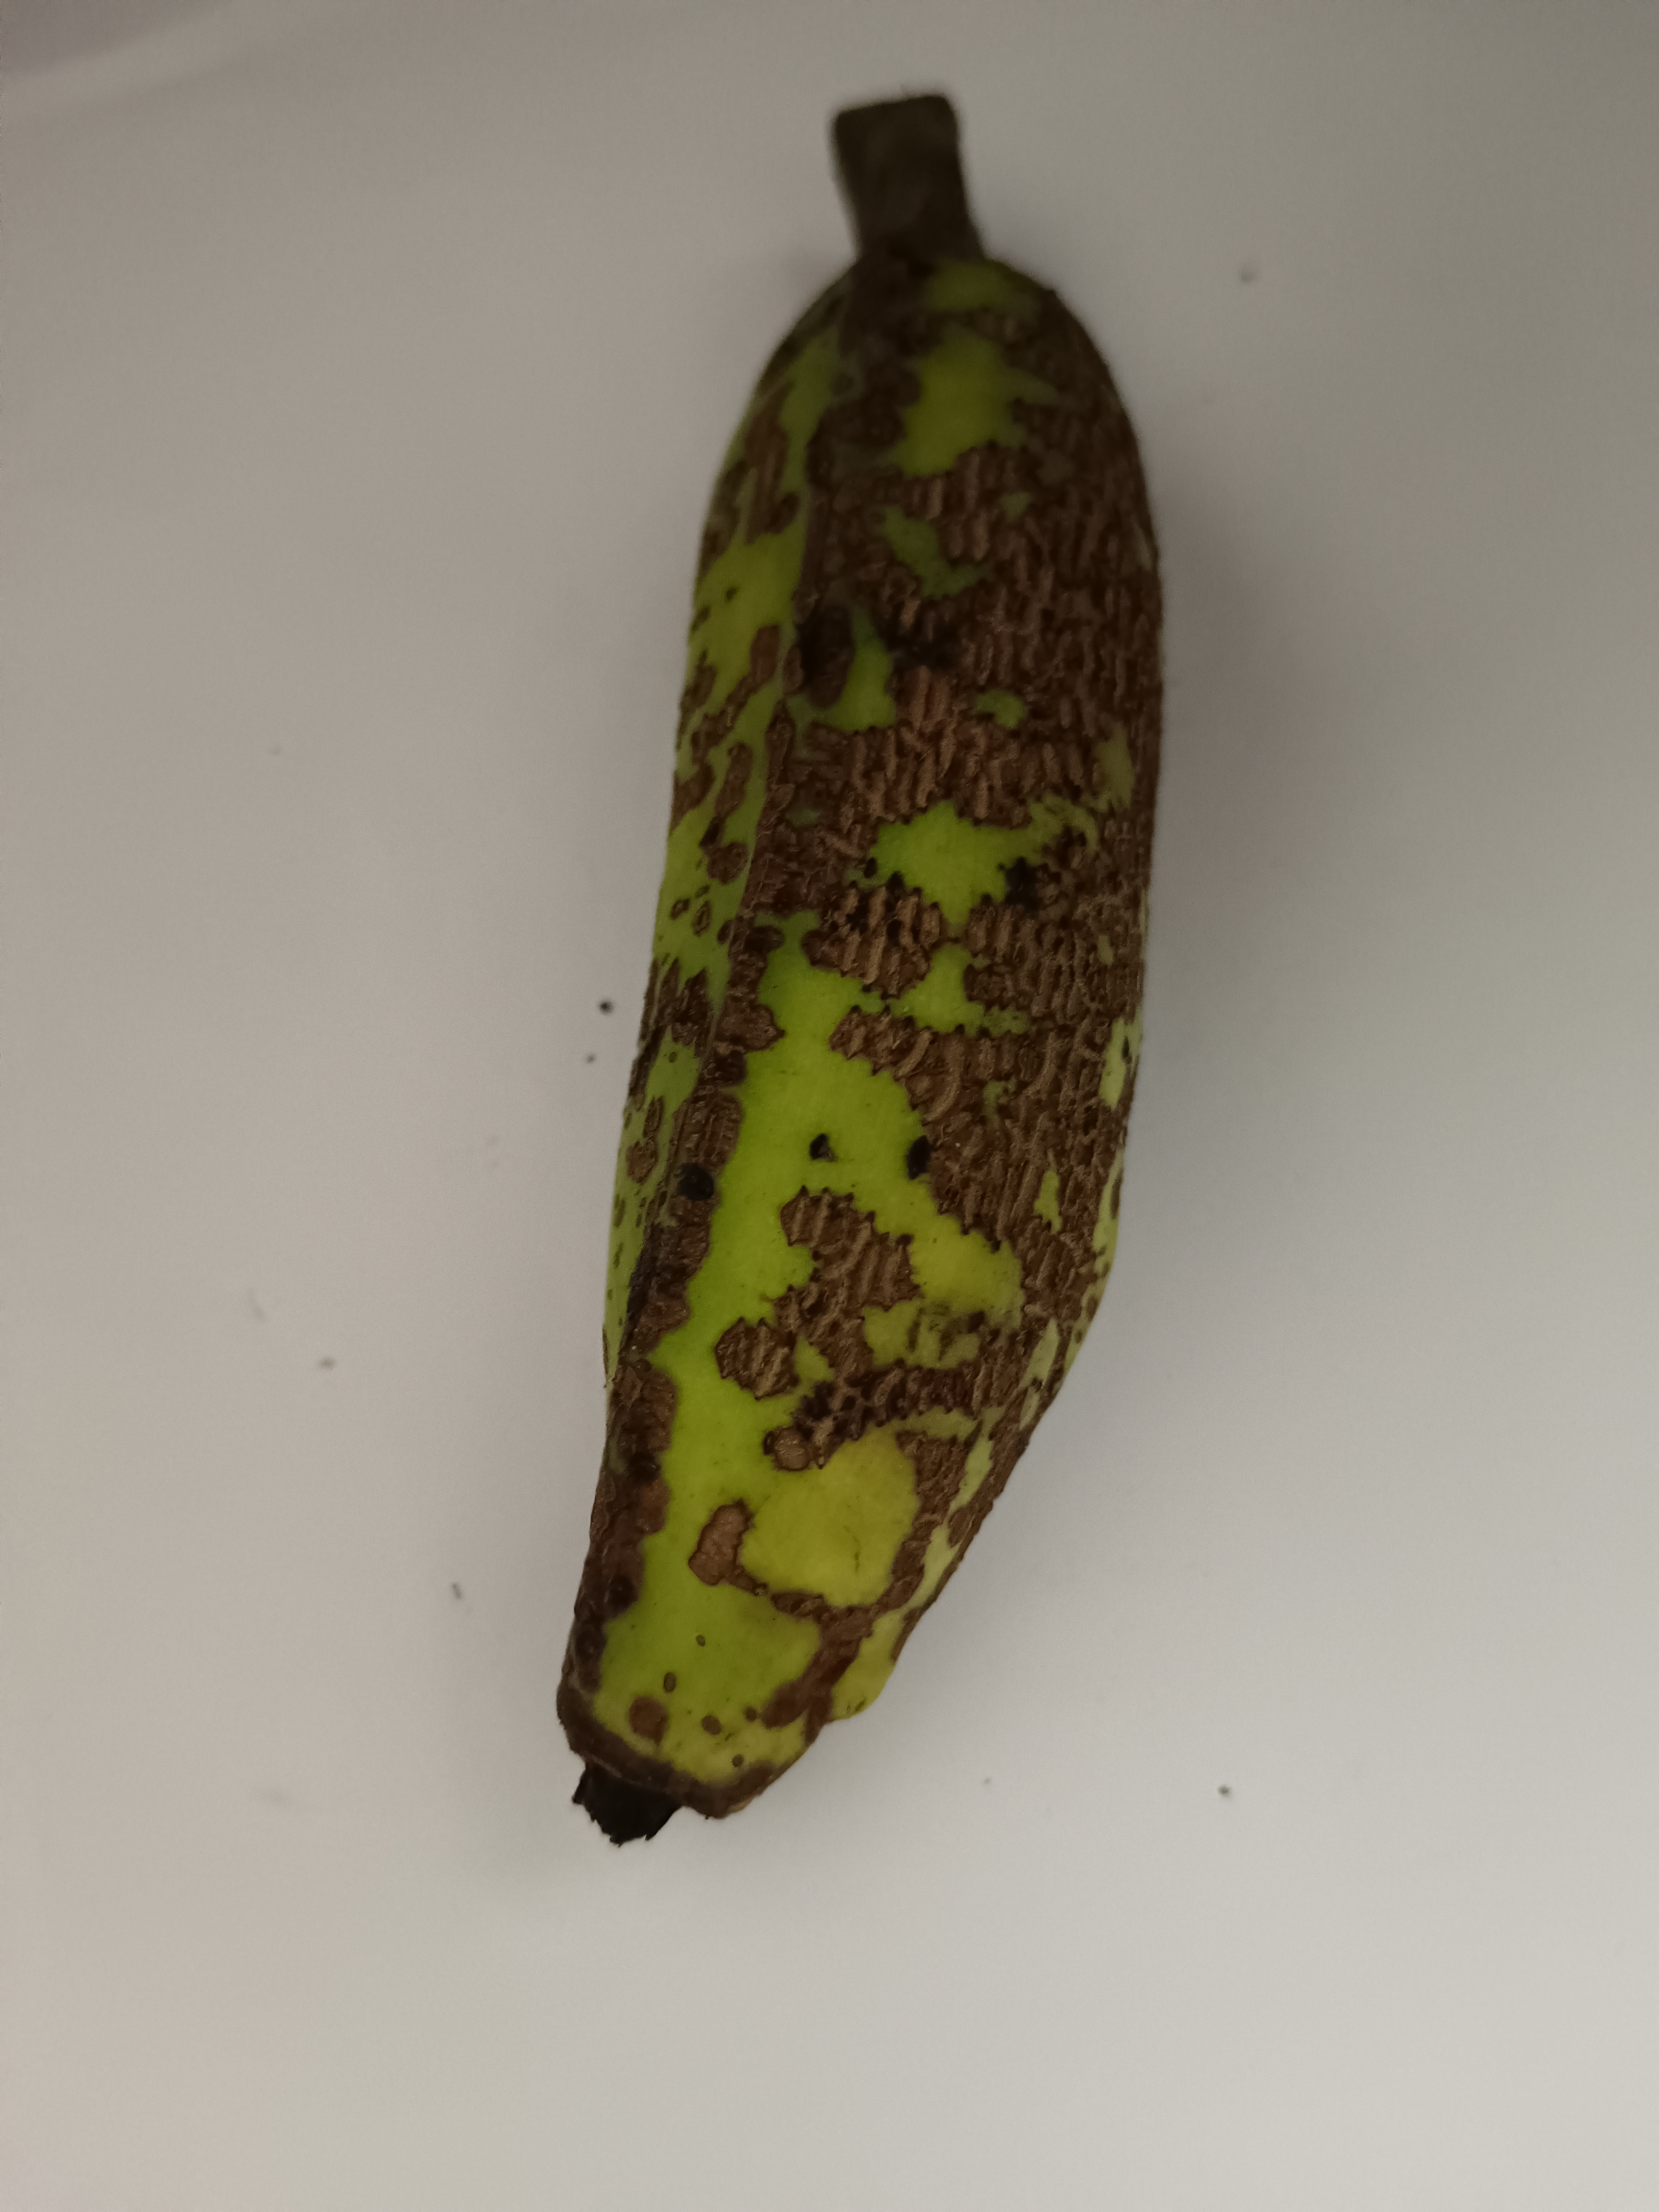
Banana variety: Shobri